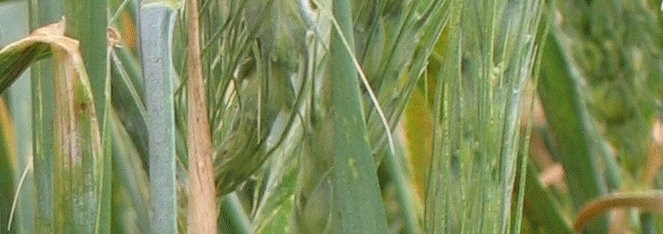
Label: Wheat___Brown_Rust